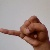
The image shows a hand gesture representing the letter 'J' in Indian Sign Language.